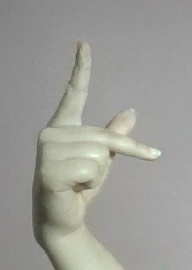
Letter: dha